Embrach

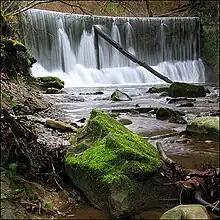
Waterfall, near Haumühle

The opening of the silk factory Seidenzwirnerei Zinggeler in 1871, is regarded as the first industrial enterprise of Embrach. In 1988 the building was demolished and converted to a parking lot for the Reformed Church. What remains is the "Chlostergumpen" (a nature reserve with local significance), the water reservoir of the former silk factory.